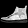
Label: Ankle boot